209 series

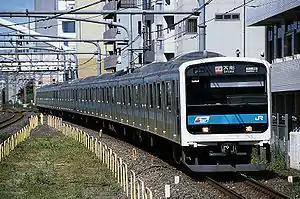
A 209-0 series set on the Keihin–Tōhoku Line approaching Saitama-Shintoshin Station, October 2006

The is an electric multiple unit (EMU) commuter train type operated by East Japan Railway Company (JR East) in the Tokyo area of Japan since 1993.